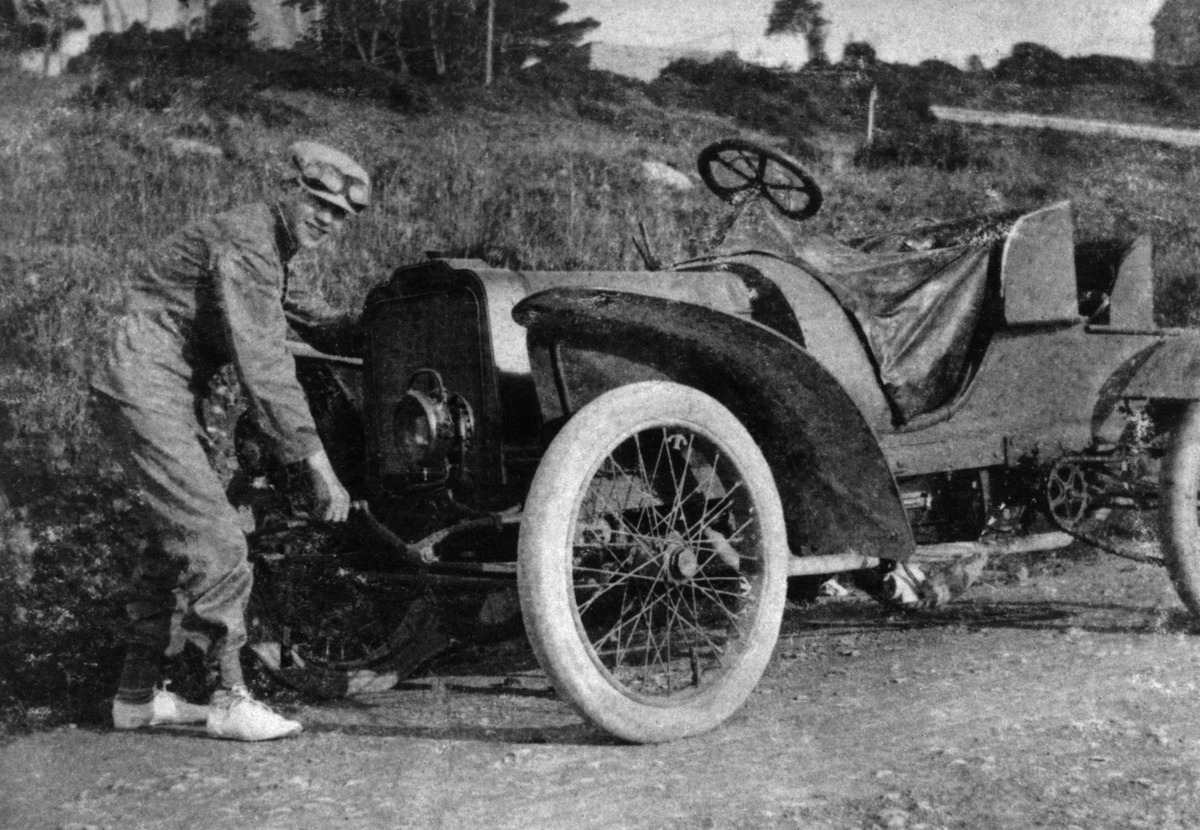
Postikortti
sisällön kuvaus: Postikortti. Au cap d'Antibes 1905 "Gladiator"

Paris Madrid IV Pris 1903?

Constantin Grünberg. mustavalkoinen
Kuvaaja: Grünberg, Constantin, valokuvaaja
Ajankohta: kuvausaika 1905
Paikka: Suomi, Uusimaa, Helsinki, Nizza
Aiheet: vuodenajat kesä, autot, ihmiset, kadut